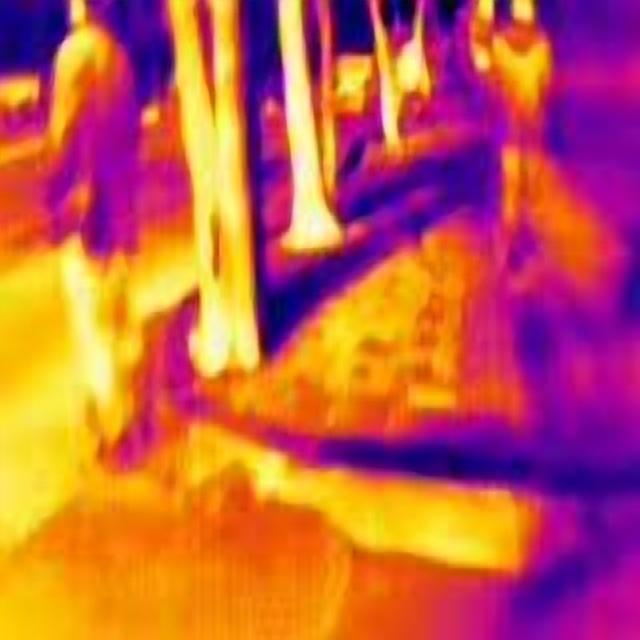
Detected objects:
label: person
label: person